The Scott Motorcycle Company

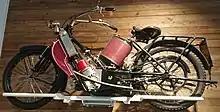
1913. Scott 532cc

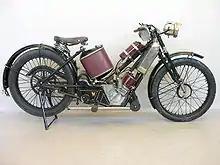
1923 Scott Squirrel 486 cc

While Scott's production machines were marketed as a kind of luxury "wheeled horse" for the Edwardian Gentleman, there was valuable publicity to be had in competition success and the early Scott motorcycles were so powerful that they often easily beat four-stroke motorcycles of the same capacity. After Scott's victory at the 1908 Wass Bank hillclimb, the Auto-Cycle Union handicapped their motorcycles by multiplying their cubic capacity by 1.32 for competitive purposes, which resulted in good, free advertising for Scott. The handicap was lifted three years later.